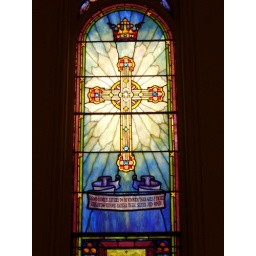
This is a third stained glass windows in the church.